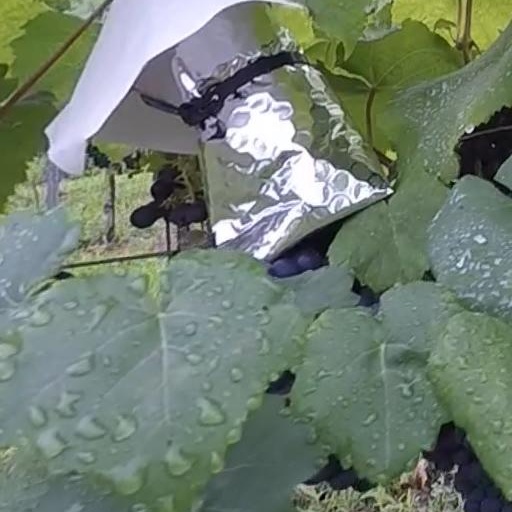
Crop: grape